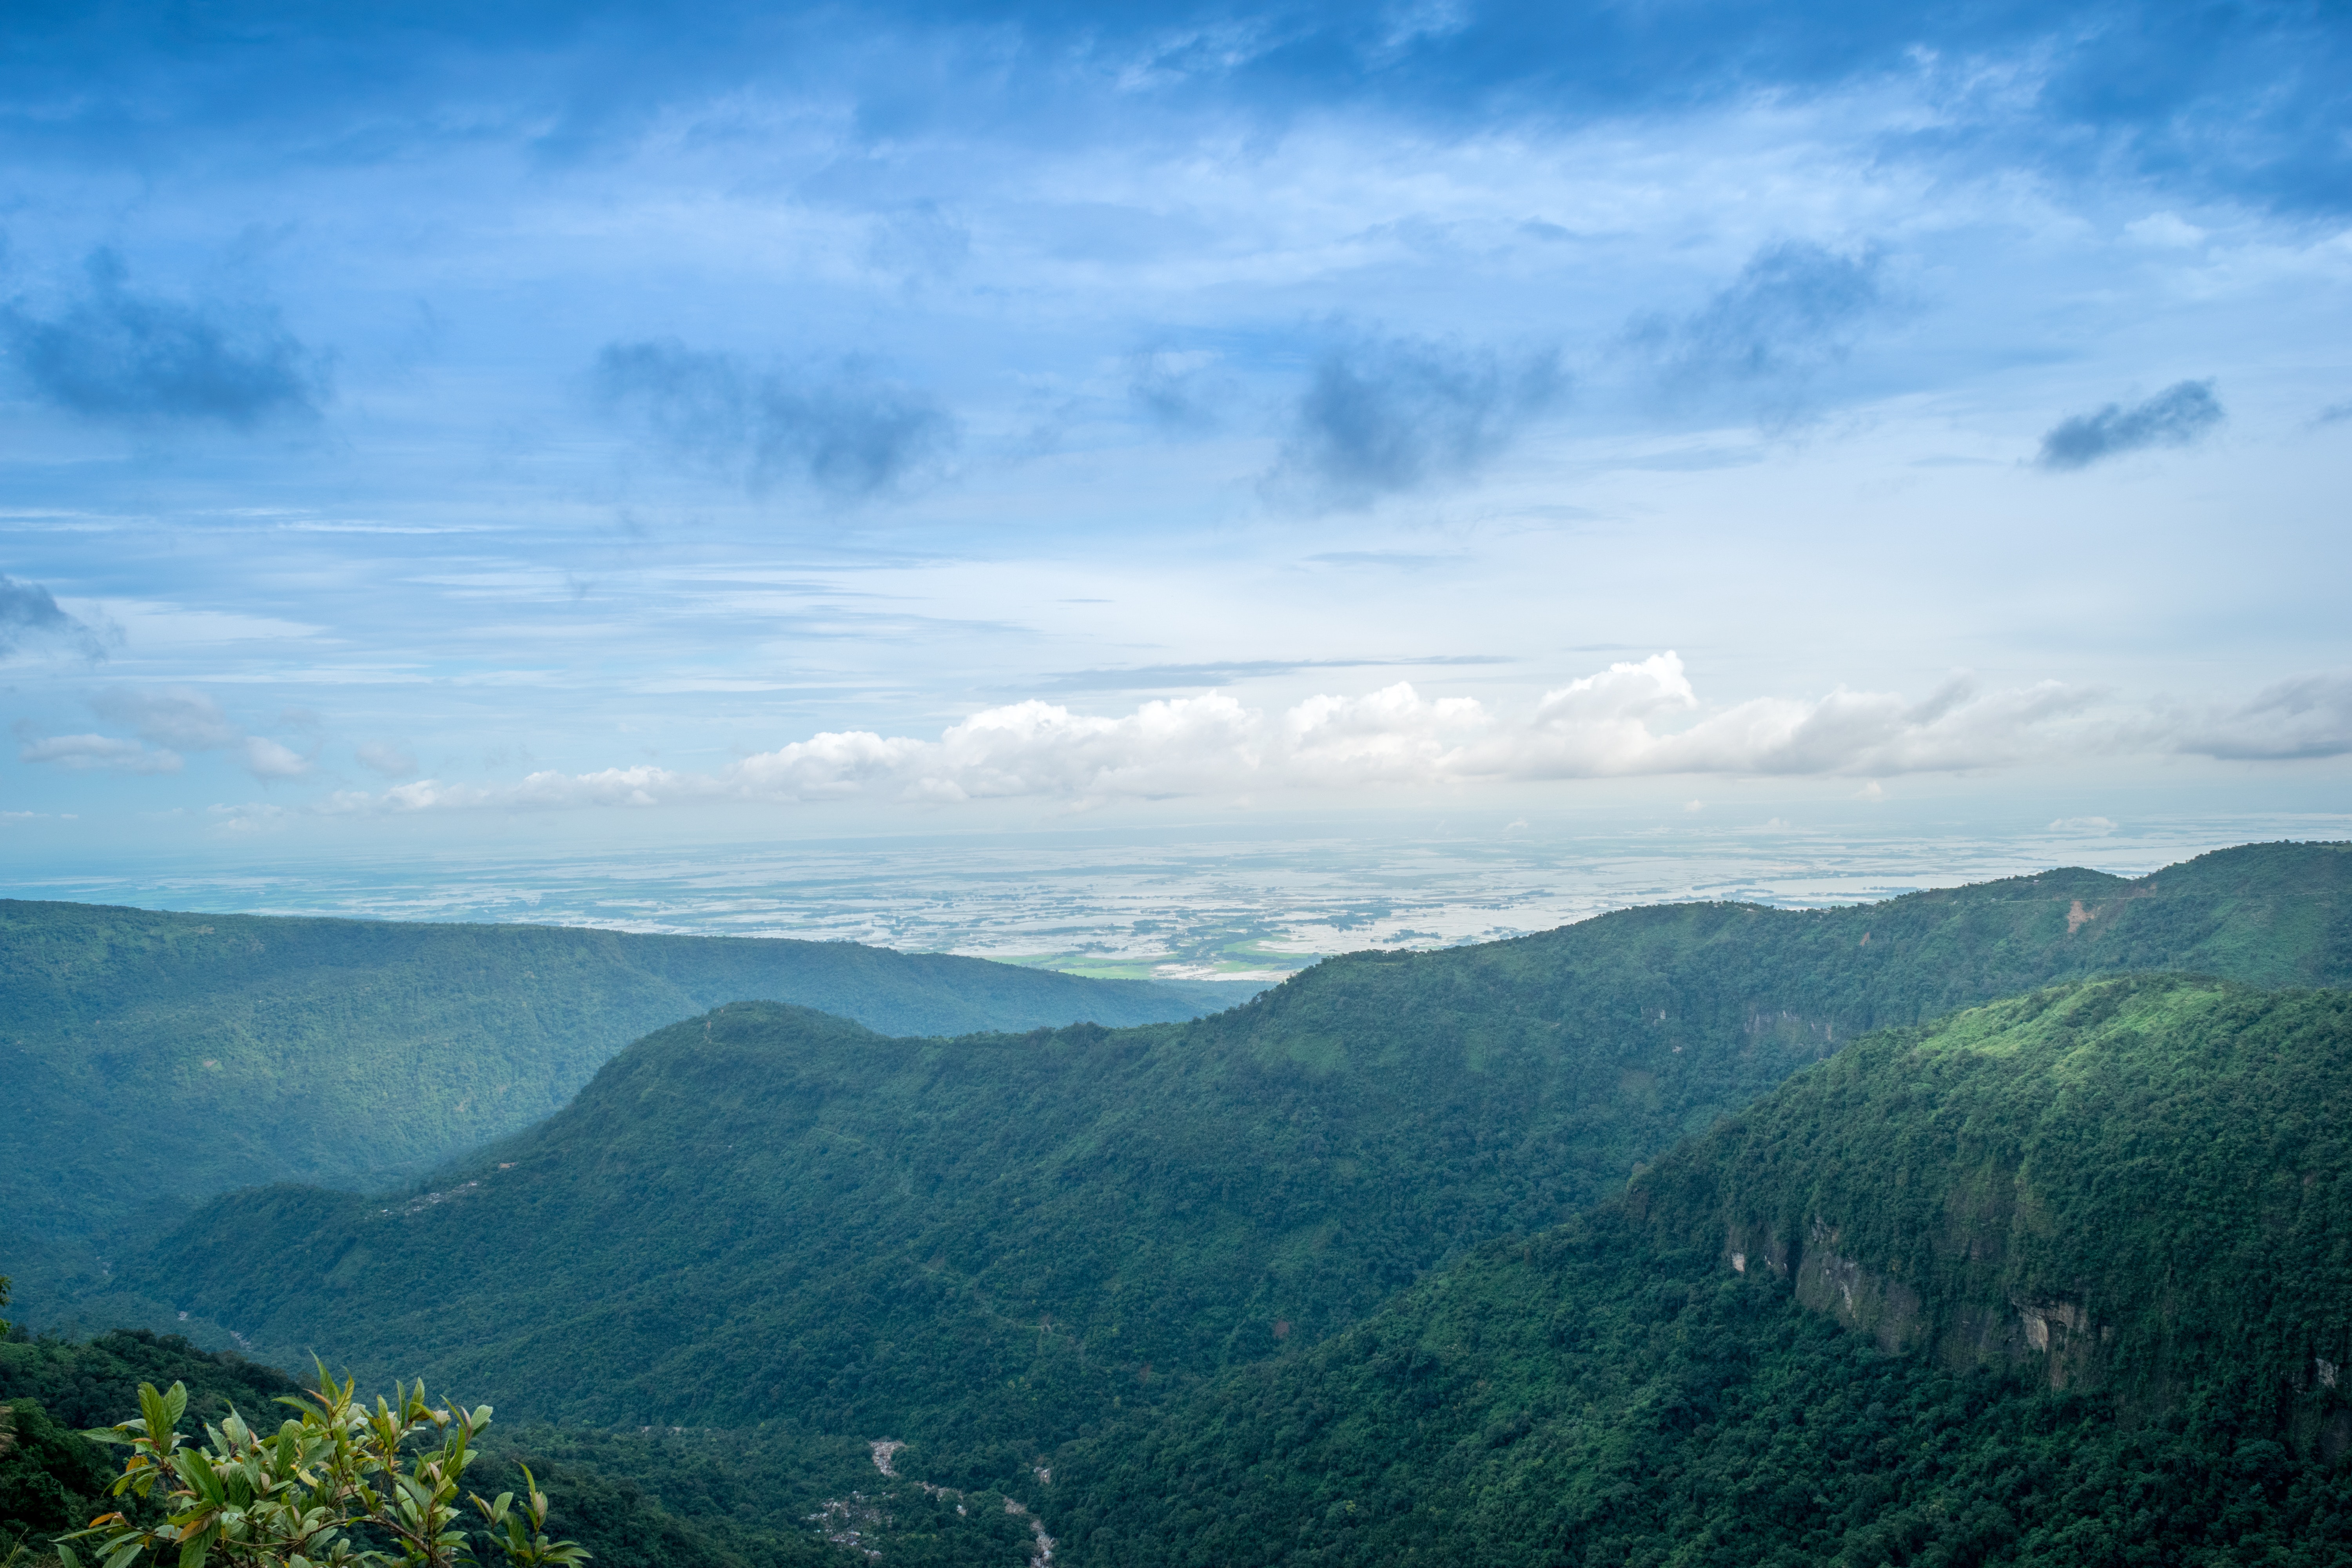
sky, mountainous landforms, hill station, mountain, nature, highland, hill, cloud, natural landscape, ridge, mountain range, atmospheric phenomenon, wilderness, mount scenery, tree, valley, horizon, landscape, national park, fell, photography, forest, massif, terrain, rainforest, jungle, panorama, vacation, cumulus, plateau, meteorological phenomenon, tourism, summit, grassland